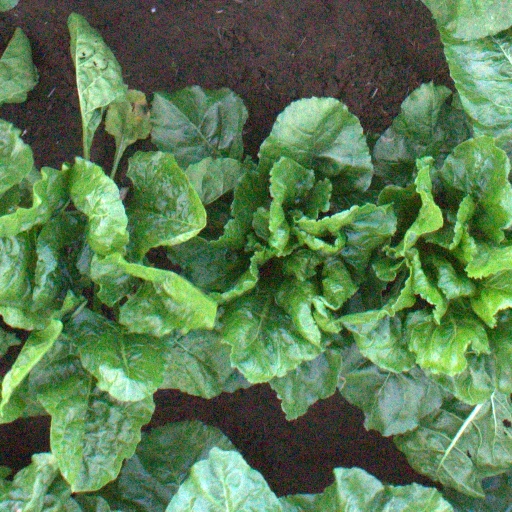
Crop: sugar beet